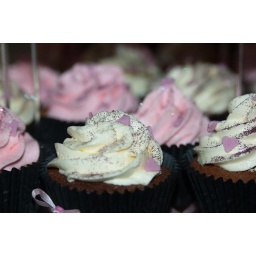
Chocolate and Vanilla Cupcakes with lashings of butter icing in a pink, black and white theme.